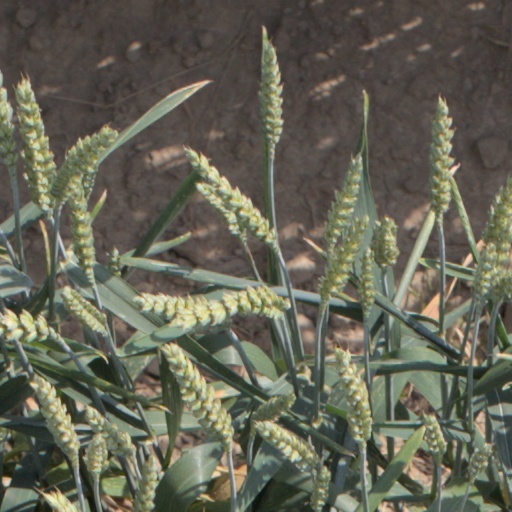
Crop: wheat